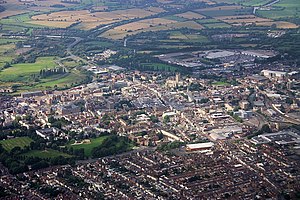
Gloucester
Gloucester er en by med 145.563 indbyggere i den sydvestlige del af England. Byens navn udtales [ˈglɒstə], altså i to stavelser, idet cester udtales som én stavelse. Den første del af navnet betyder muligvis, at byen ligger ved den glødende flod.